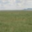
Label: plain